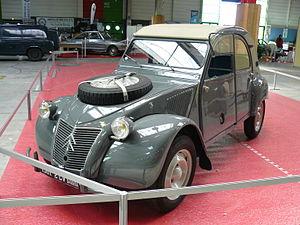
Automedon 2012.
La Citroën 2 CV — familièrement appelée Deuche, Deudeuche ou encore Deux pattes en référence à son moteur bicylindre — est une voiture populaire française produite par Citroën entre le 7 octobre 1948 et le 27 juillet 1990. Avec un peu plus de 5,1 millions d'exemplaires, elle fait partie des dix voitures françaises les plus vendues de l'histoire.